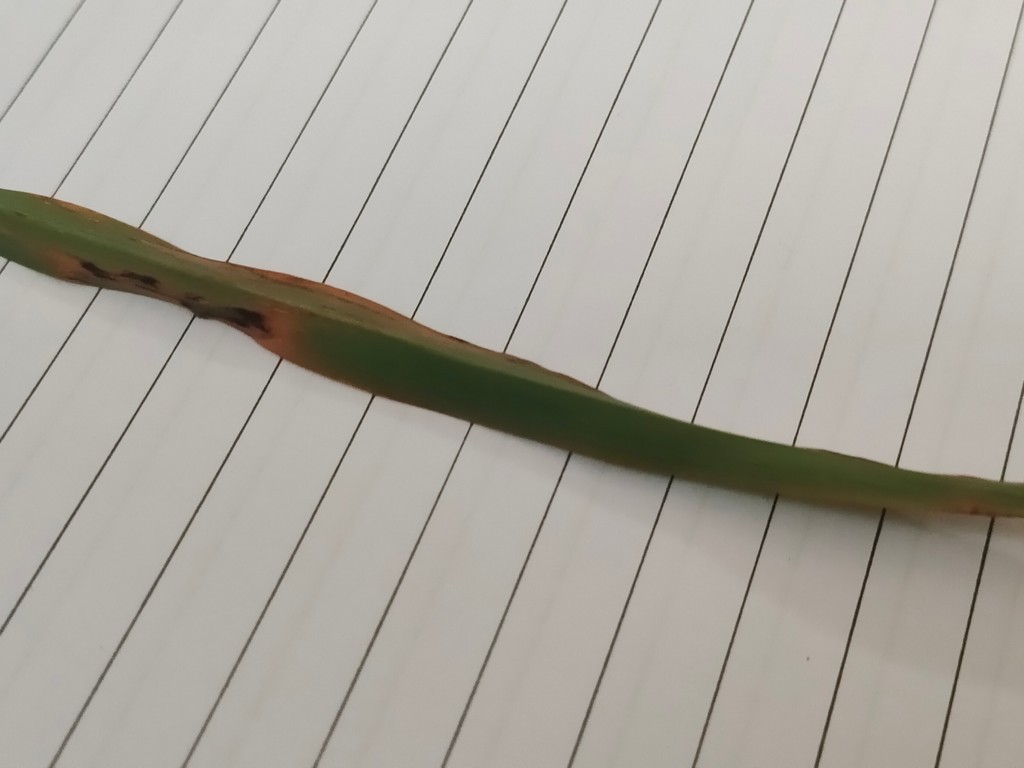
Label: Unhealthy